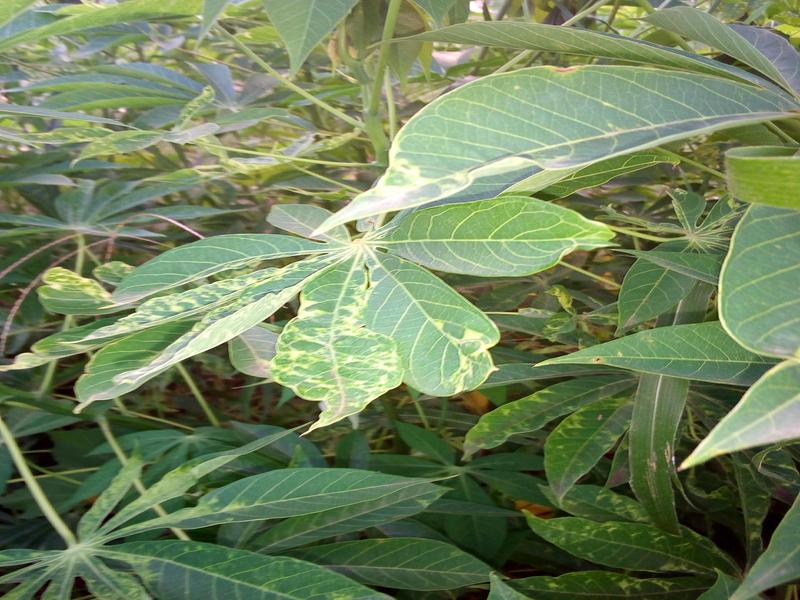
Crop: cassava
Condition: mosaic_disease